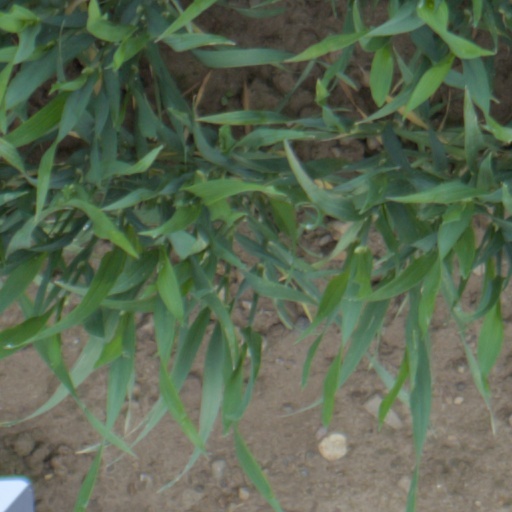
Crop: wheat